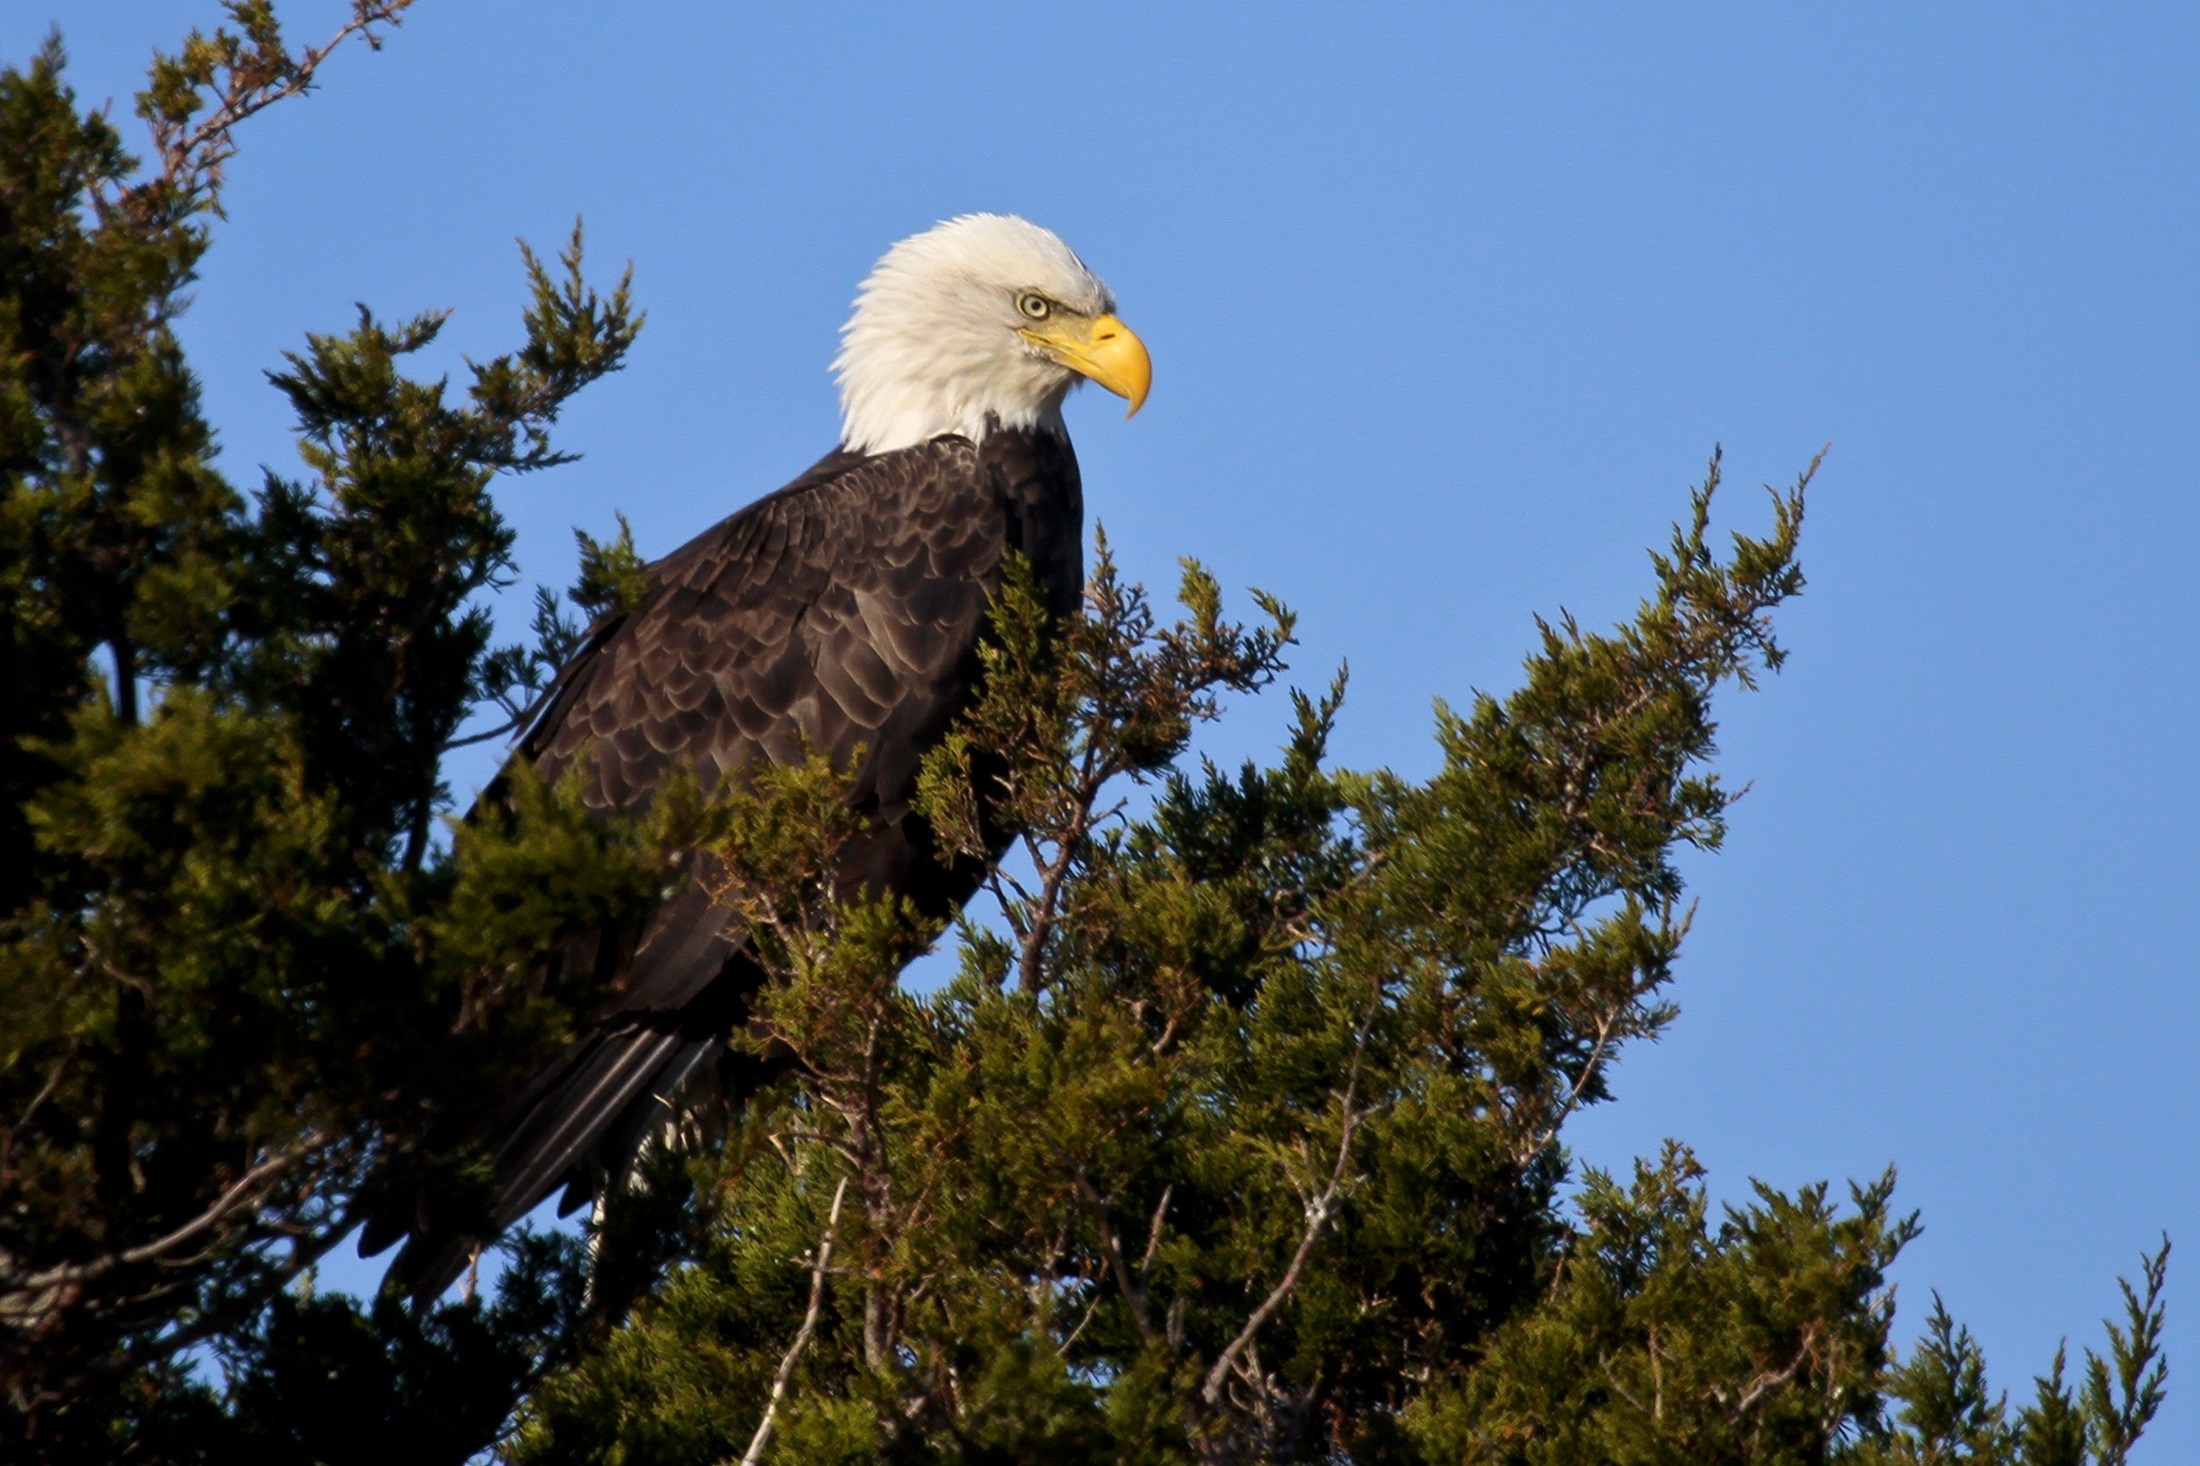
tree, nature, bird, sky, wildlife, wild, foliage, portrait, beak, symbol, eagle, predator, freedom, fauna, raptor, majestic, bird of prey, bald eagle, american, feathers, limbs, vertebrate, perched, accipitriformes